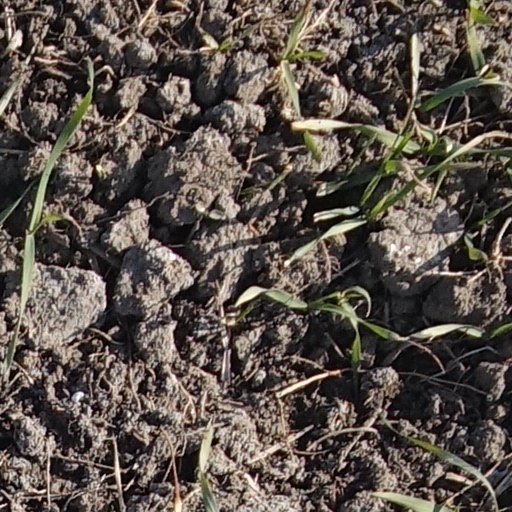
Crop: wheat